Beijing Electron–Positron Collider II

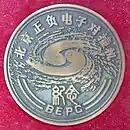
Medallion commemorating the groundbreaking.

The construction of the original Beijing Electron Positron Collider was approved in 1983, as China was emerging from the Cultural Revolution, based on a proposal developed by Xie Jialin, who went on to oversee the construction of the machine. The construction of this collider was considered so important that then vice-premier Deng Xiaoping attended the groundbreaking in 1984 and returned in 1988 as the machine neared operation.